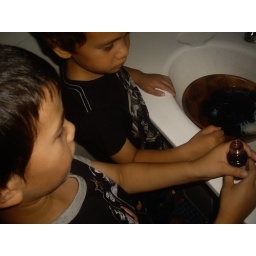
Nass and Av drowning cascade in red and blue food colouring